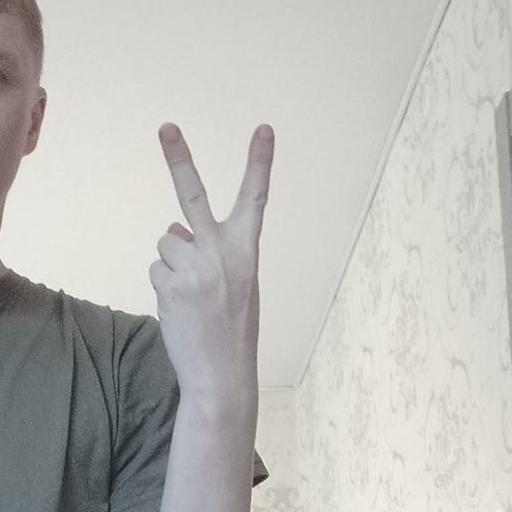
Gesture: peace_inverted